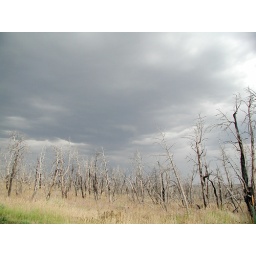
To top it off, the sky was hazy from the current forest fires in Utah.